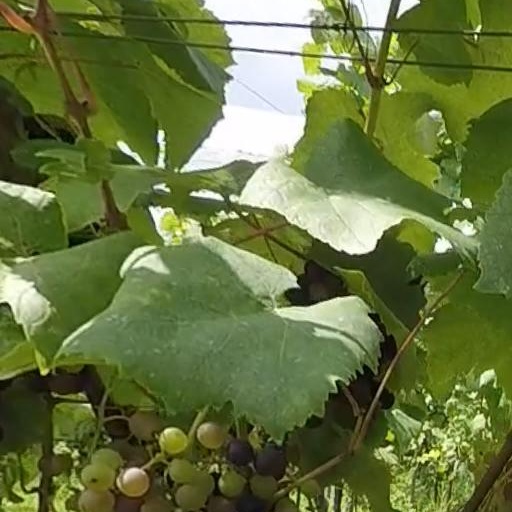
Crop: grape